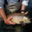
Label: trout